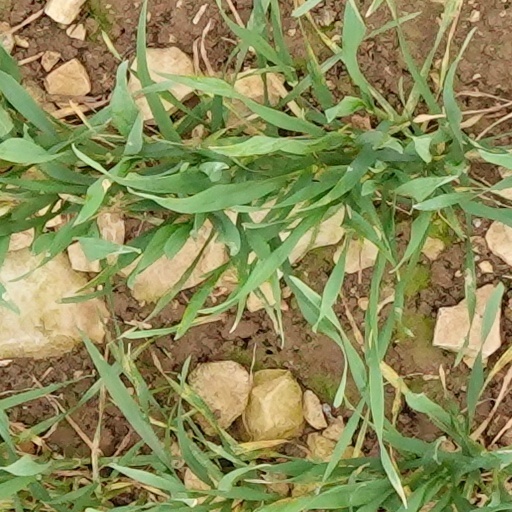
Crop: wheat